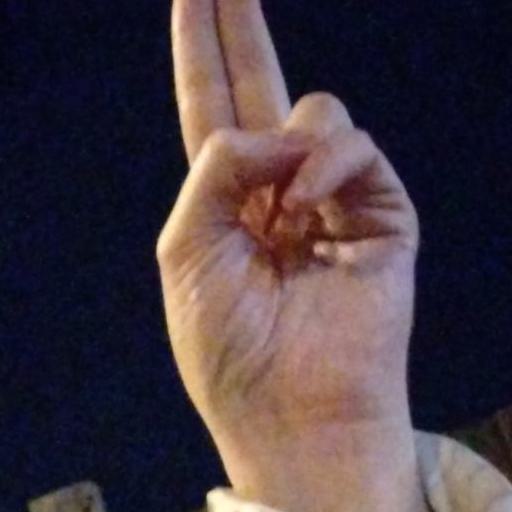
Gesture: two_up